Darkfever

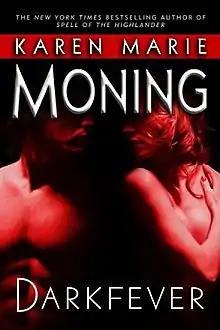
First edition

Darkfever is the first novel in the "Fever" series written by #1 "New York Times" best-selling American author Karen Marie Moning. The book was published in October 2006 by Delacorte Press. The romantic fantasy novel tells the story of the main characters journey into the supernatural world of fairies after she travels across the world to find her sister's murderer. The story is set in Dublin, Ireland and involves Celtic mythology.